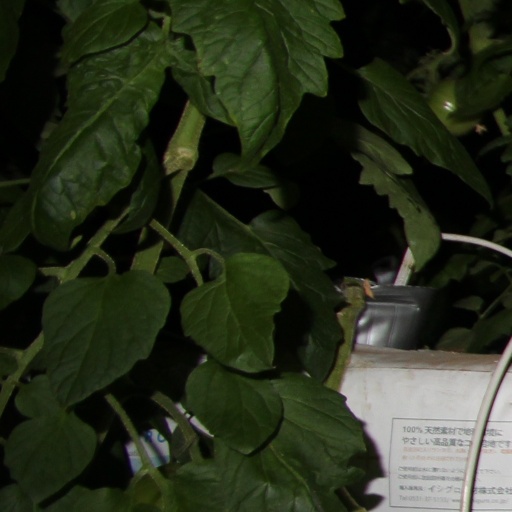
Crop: tomato